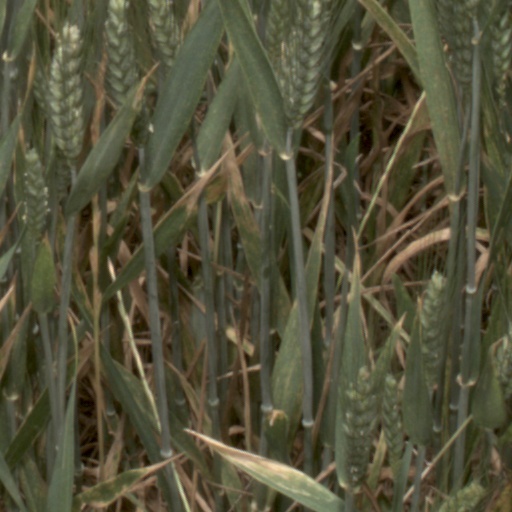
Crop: wheat